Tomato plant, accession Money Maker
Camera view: vertical (180 deg); turntable rotation: 120 degrees
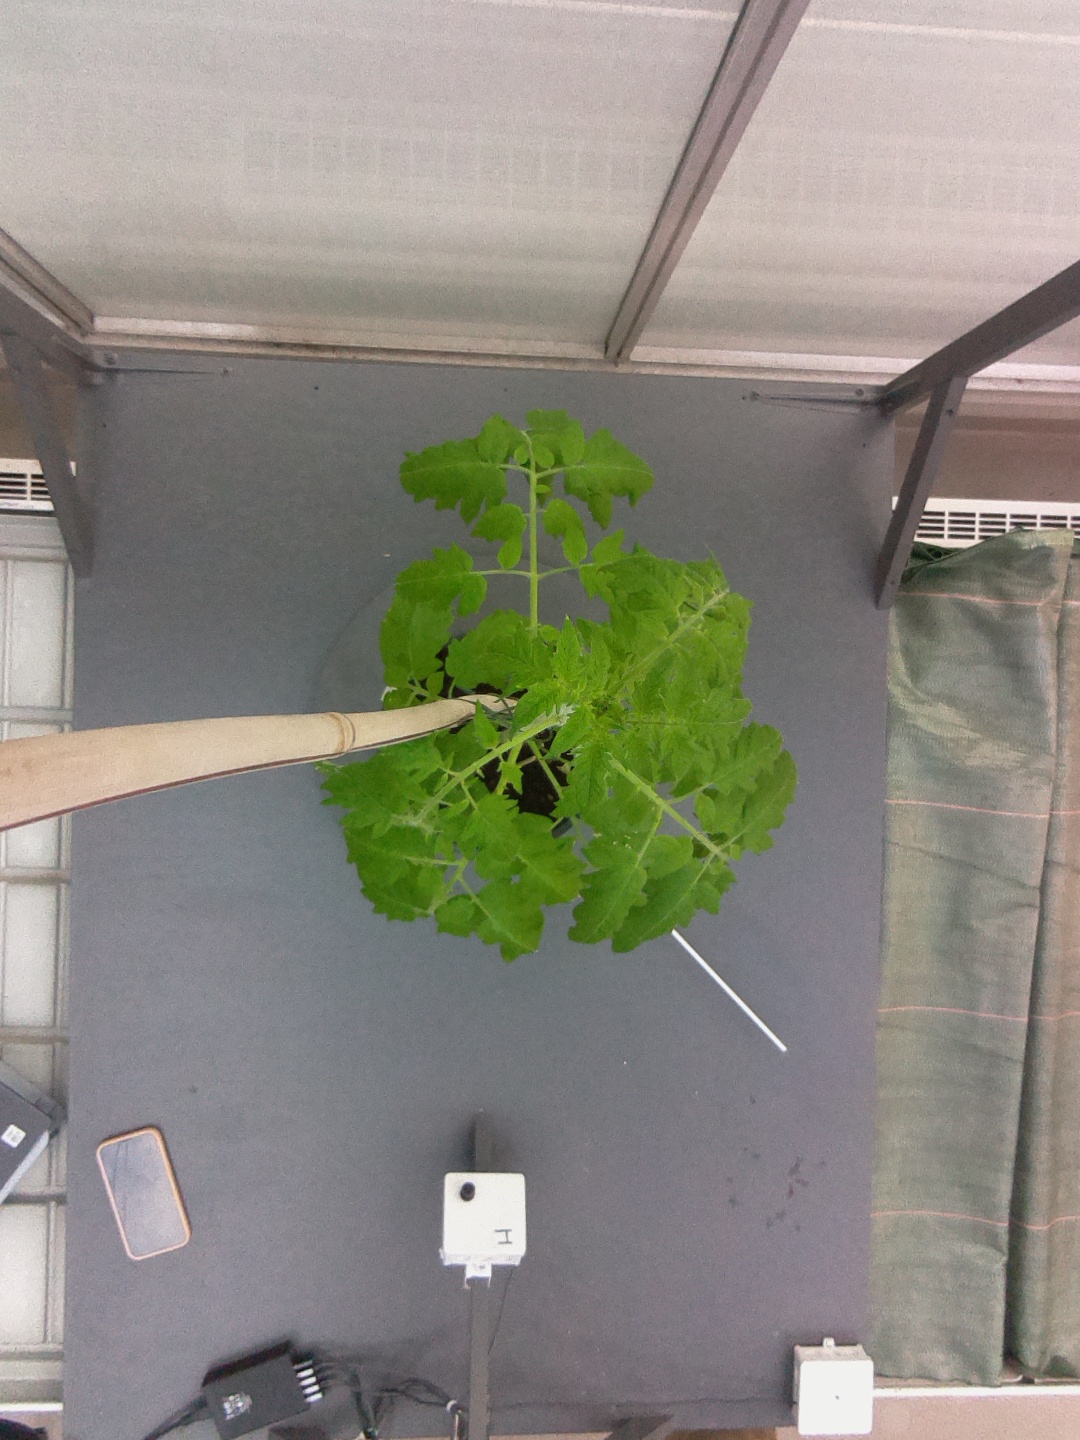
BBCH growth stage 53: 3 inflorescences visible